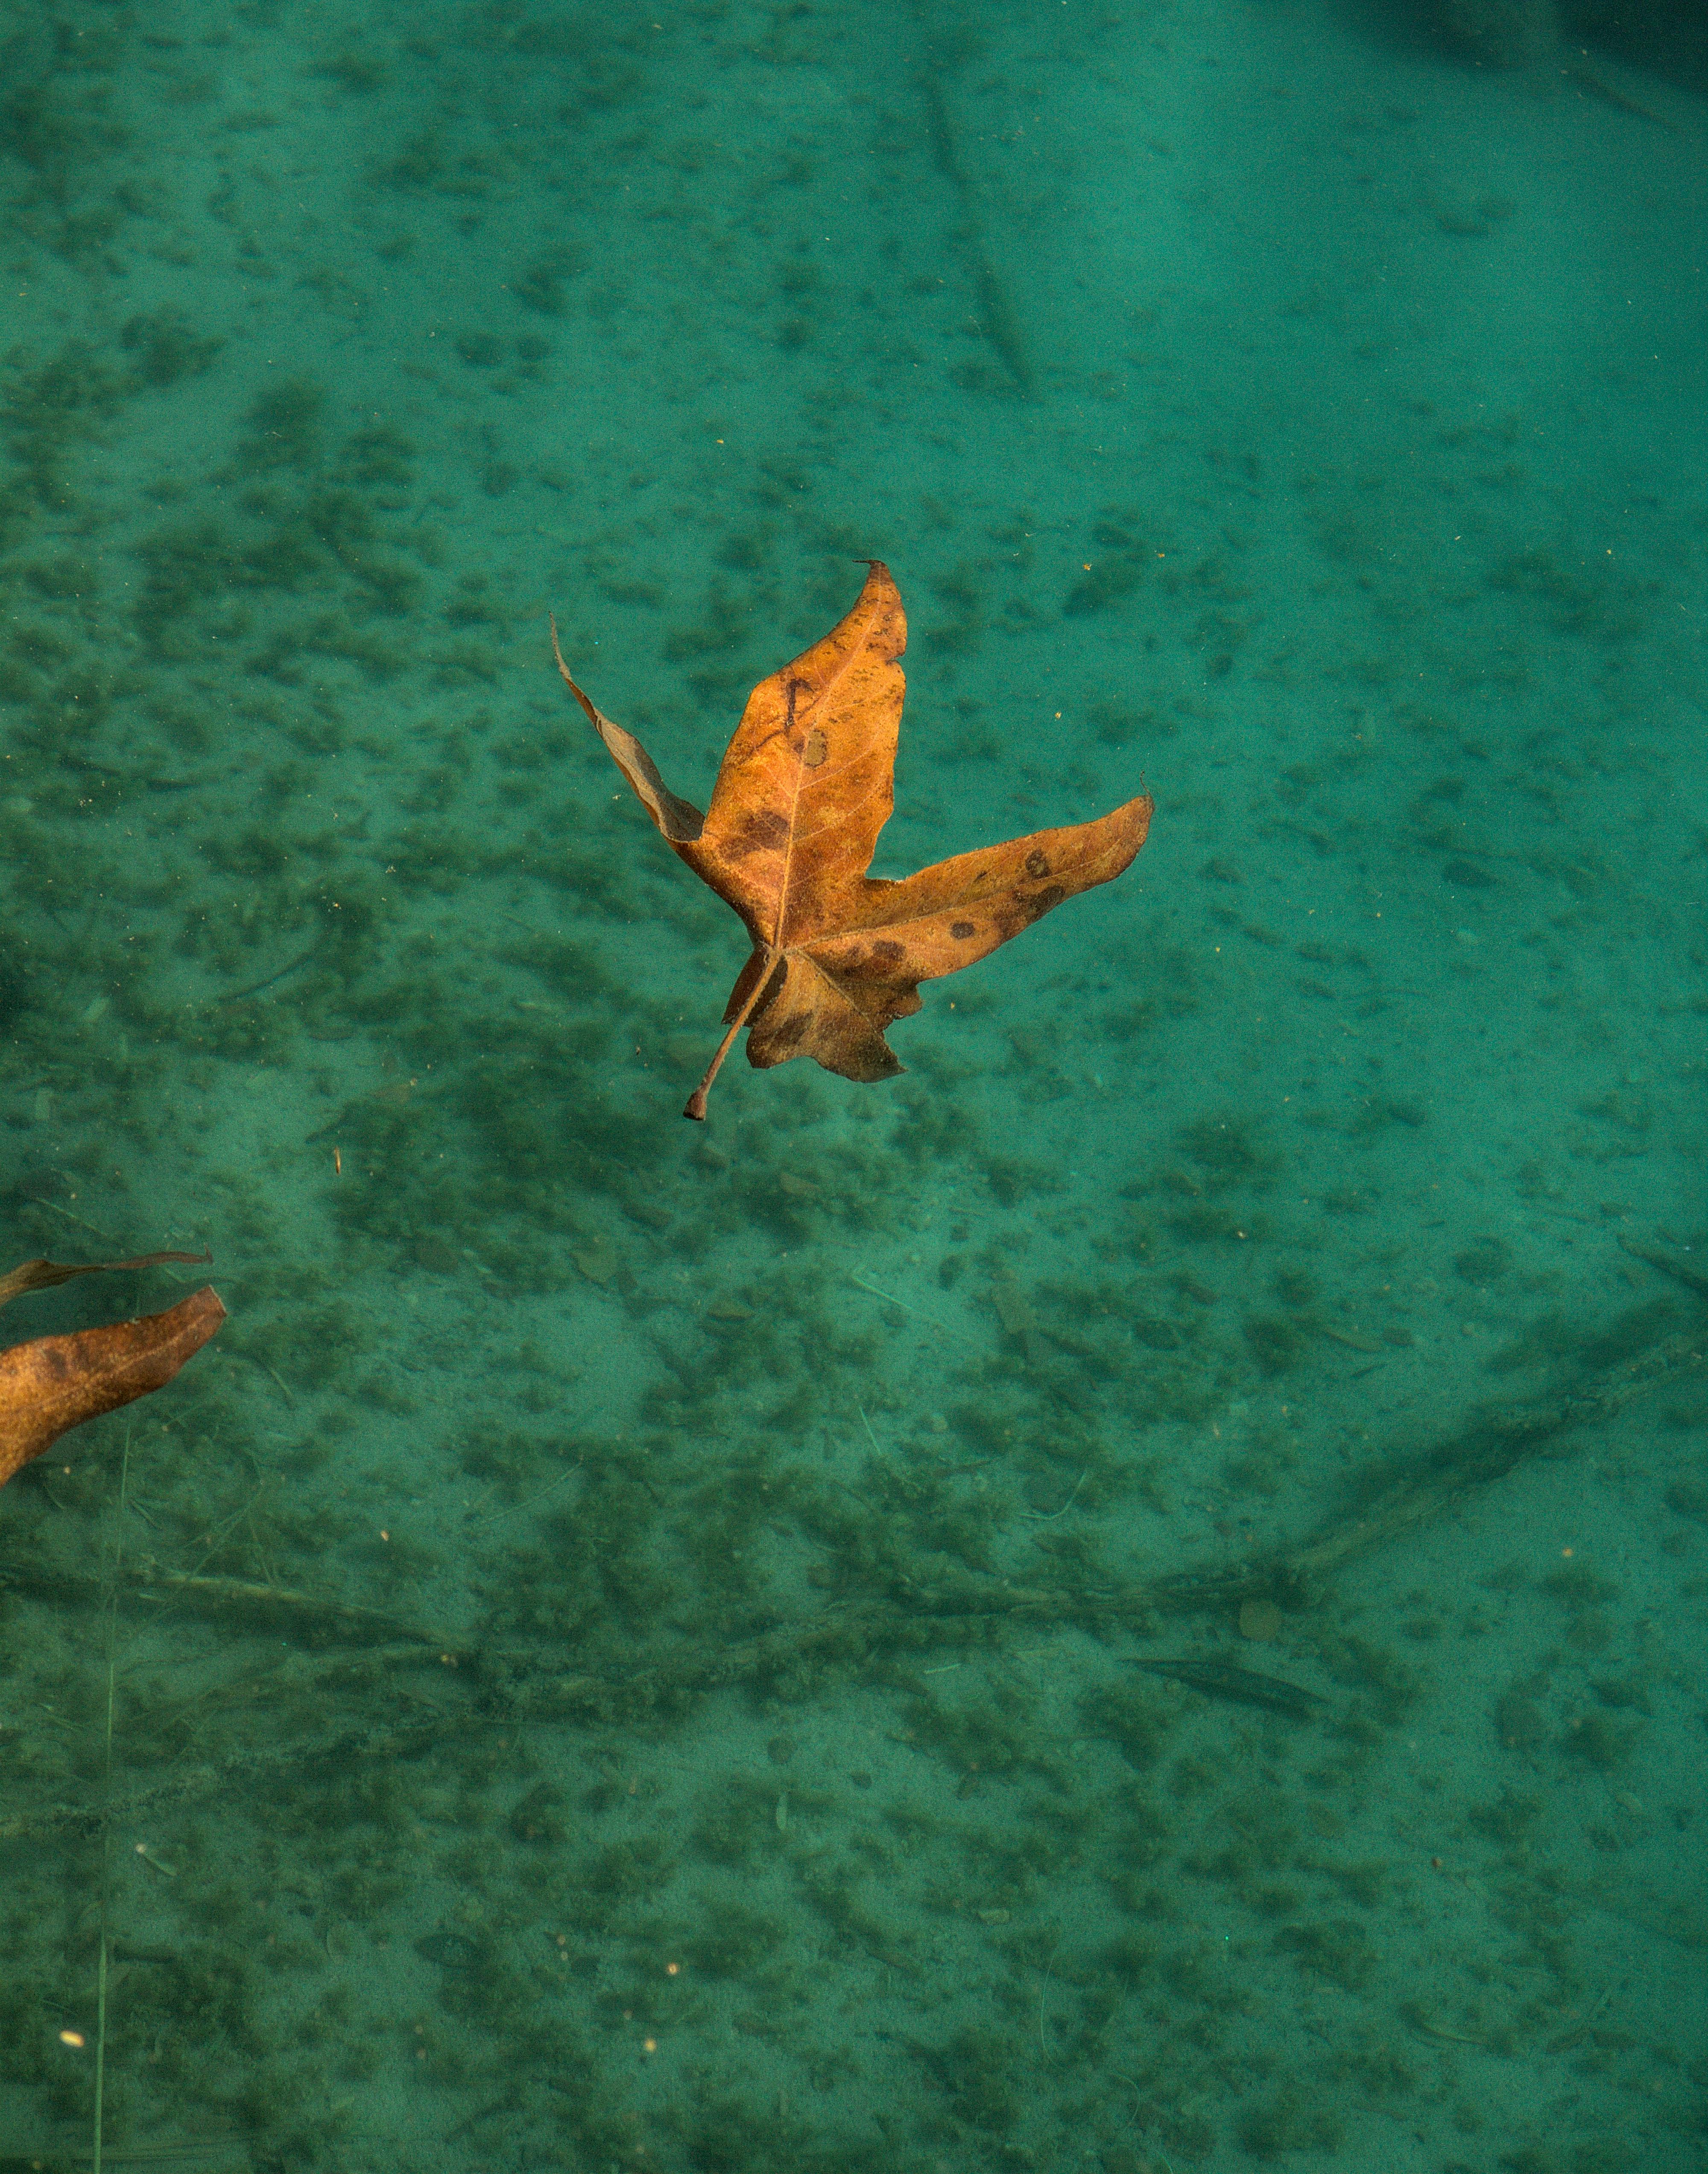
leaf, underwater, marine biology, fish